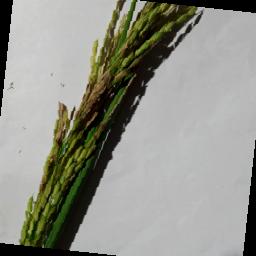
Label: Rice___Neck_Blast